Inoki (rapper)

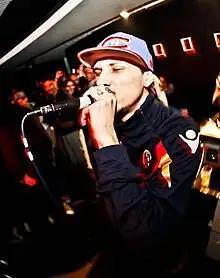
Inoki at a Jam Session (April 2012)

Inoki, also known as Inoki Ness, pseudonym of Fabiano Ballarin (Rome, October 2, 1979), is an Italian rapper and record producer.